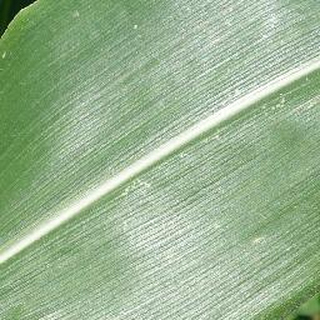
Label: healthy_corn